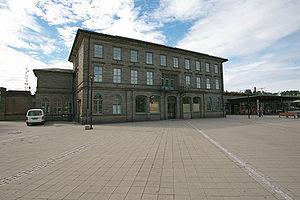
La gare de Lillestrøm se situe dans le centre-ville. C'est un nœud ferroviaire qui allie à la fois plusieurs lignes locales, des lignes régionales et une ligne grande vitesse.